Iceland in the Eurovision Song Contest 2020

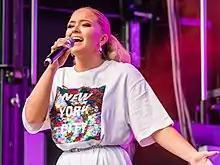
Alexandra Rotan, who represented Norway at Eurovision 2019 as a member of Keiino, was part of the "2020" international jury.

The "2020" final took place on 29 February 2020 and featured the five qualifiers from the semi-finals. In the final artists had a free choice in which language they could perform; three of the qualifiers subsequently performed their entries in English. "" by Iva was originally scheduled to be performed in English, however the authors subsequently requested that the Icelandic version be featured in the final instead, a change which was subsequently approved by the contest organisers.